Lykkesholms Allé

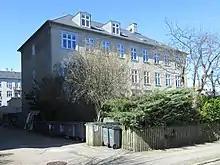
No. 11: Amaliehåb

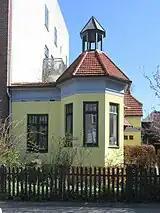
Pavilion at No. 15

Amaliehåb (No. 11) was built in 1852–53 by two master carpenters named Hasenjäger and Schütte. They named the building after the landowner, Amalie Jensen. Krogerup (No. 7) is from 1850.